The Village (The Prisoner)

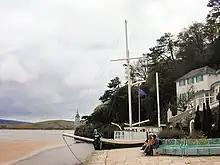
The Stone Boat located in front of the Village's "Old People's Home" (in real life the Hotel Portmeirion)

The location of the Village is unknown until the end of the series; clues to its whereabouts are contradictory until the final episode. In "Many Happy Returns," it is said to be on the coast of Morocco or southern Portugal, possibly an island, and is located by Number Six in this area while making reconnaissance passes in an aircraft. Prior to this, in "The Chimes of Big Ben," it is claimed to be located in the Soviet Union on the Baltic Sea (the episode states "in Lithuania, 30 miles from the Polish border"), though it is later revealed that this was a Village disinformation plot. In the alternative version of the episode "The Chimes of Big Ben," Number Six constructs a device that allows him to work out the Village's location; this scene was cut – presumably to remove the reference to navigation by stars, which would have allowed an estimation at the least of the Village's general position, thereby undermining the story line of the episode (if not a key element in the entire series). The un-cut version of the episode is not considered part of the series' "canon".